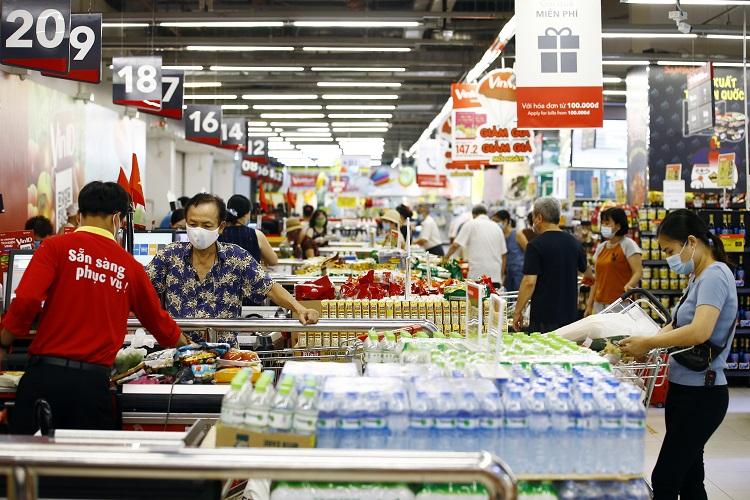
một người đàn ông mặc áo hoa màu tím đang chờ cậu nhân viên mặc áo đỏ thanh toán